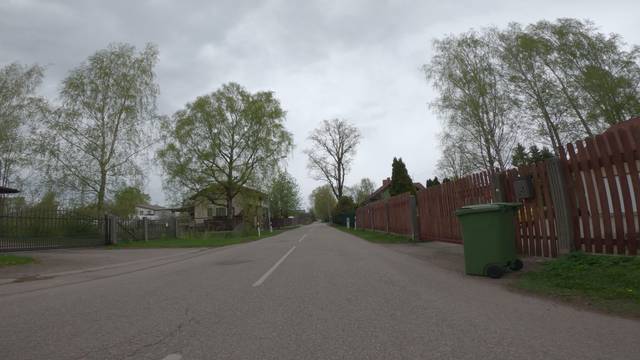
Region: Latvia
Coordinates: 56.909, 24.066